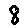
Label: 8